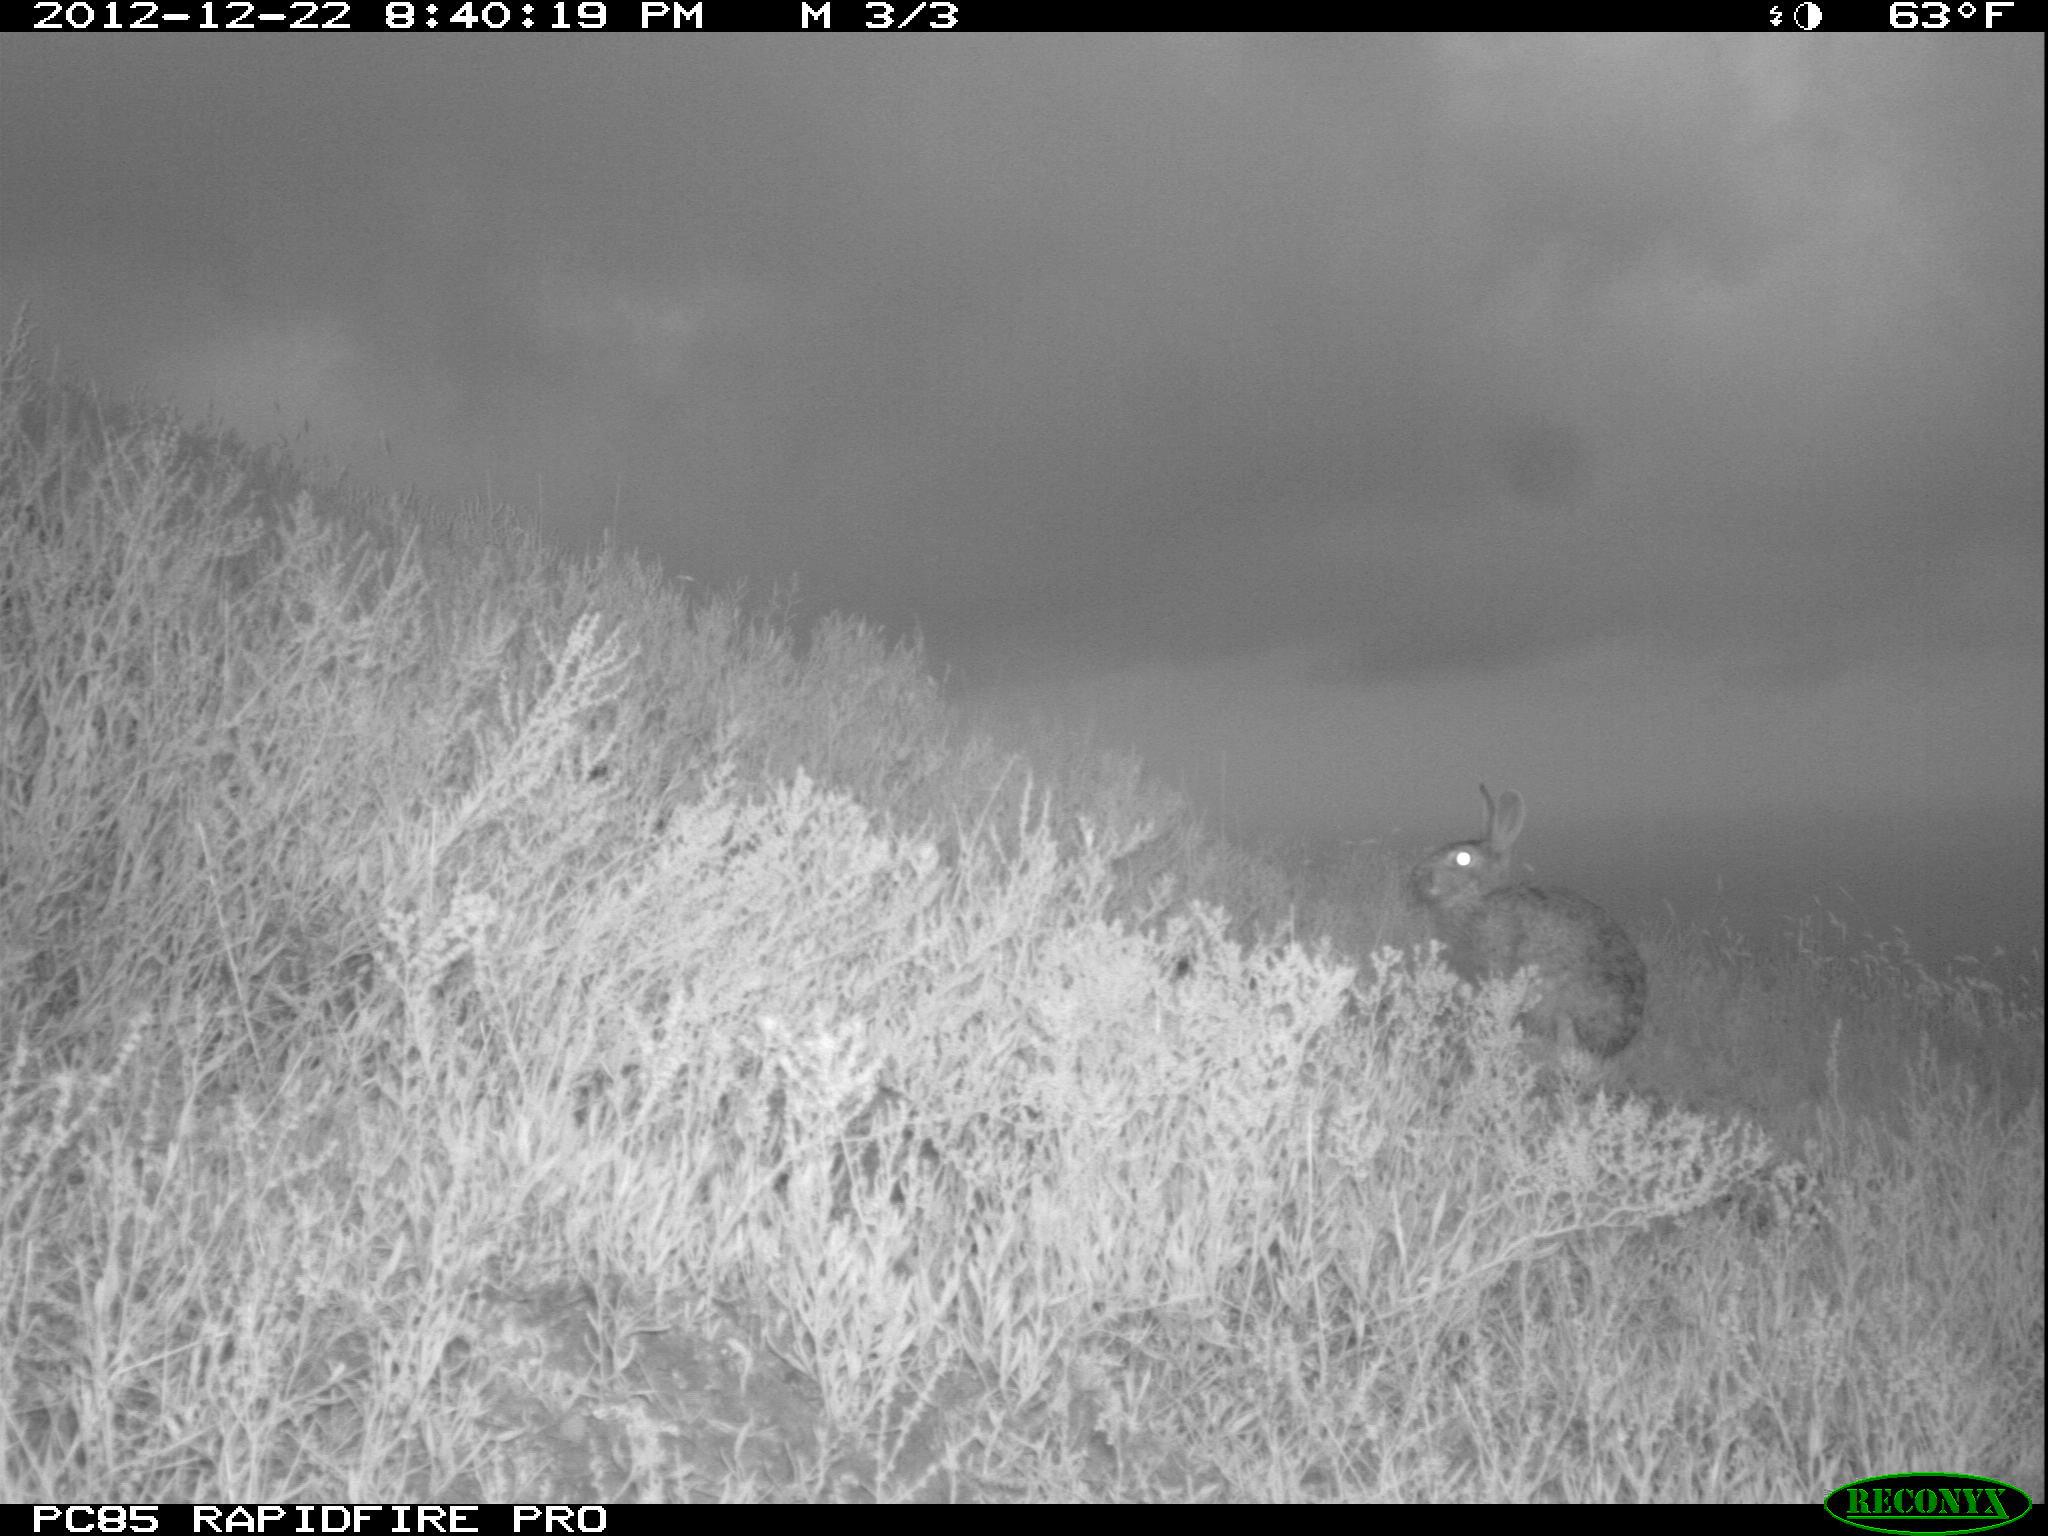
Species: Oryctolagus cuniculus